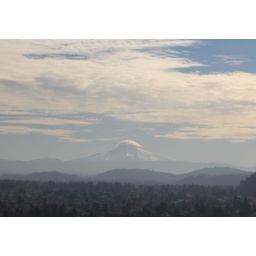
Mt. Hood with a little cloud sitting on its summit. Taken from Mt. Tabor in SE Portland